Kaliningrad Amber Combine

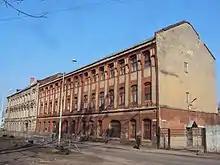
Building of the former Königsberg Amber Factory

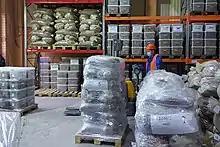
Warehouse of raw amber at the Amber Combine

The Kaliningrad Amber Combine, the world's biggest enterprise for the mining and processing of amber, was established in 1947 on the basis of the , which was part of the amber manufacturing industry of East Prussia.